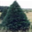
Label: pine_tree